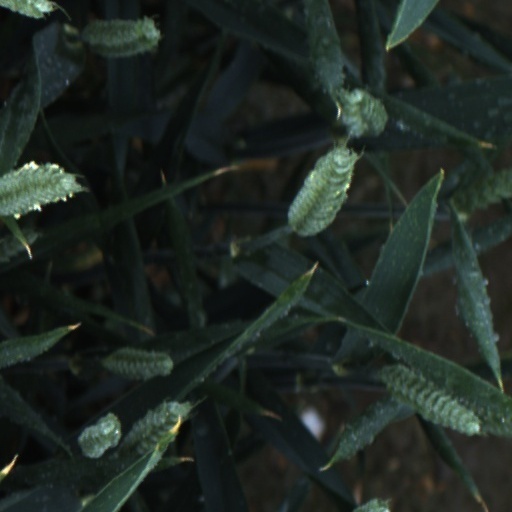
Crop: wheat